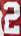
Number: 2